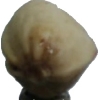
Label: pistachio